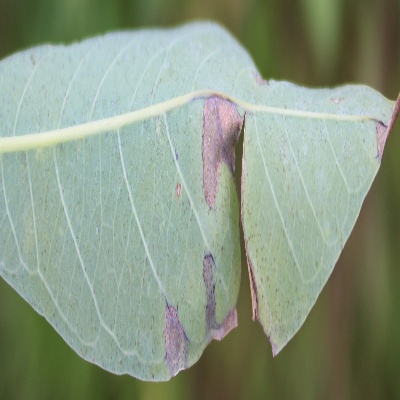
Crop: Cassava
Condition: bacterial blight